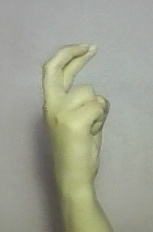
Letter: zay